Second case of Sciacca

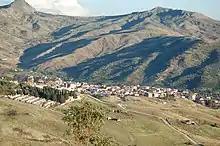
Panorama of Bivona: in the center of the image (outside the town), "Cozzu di li furchi"

On his return trip to Messina, Girolamo Statella passed through Bivona on July 16, 1529: there he had twenty of Count de Luna's braves hanged, including Giorgio Grasta. The hanging was followed by an insurrection of the people of Bivona, and once again Statella was forced to flee the mountain town and head back to Sciacca. The following is a description of the episode taken from the work "Cenno storico-politico-etnografico di Bivona" by Giovan Battista Sedita, dated 1909: